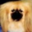
Label: dog